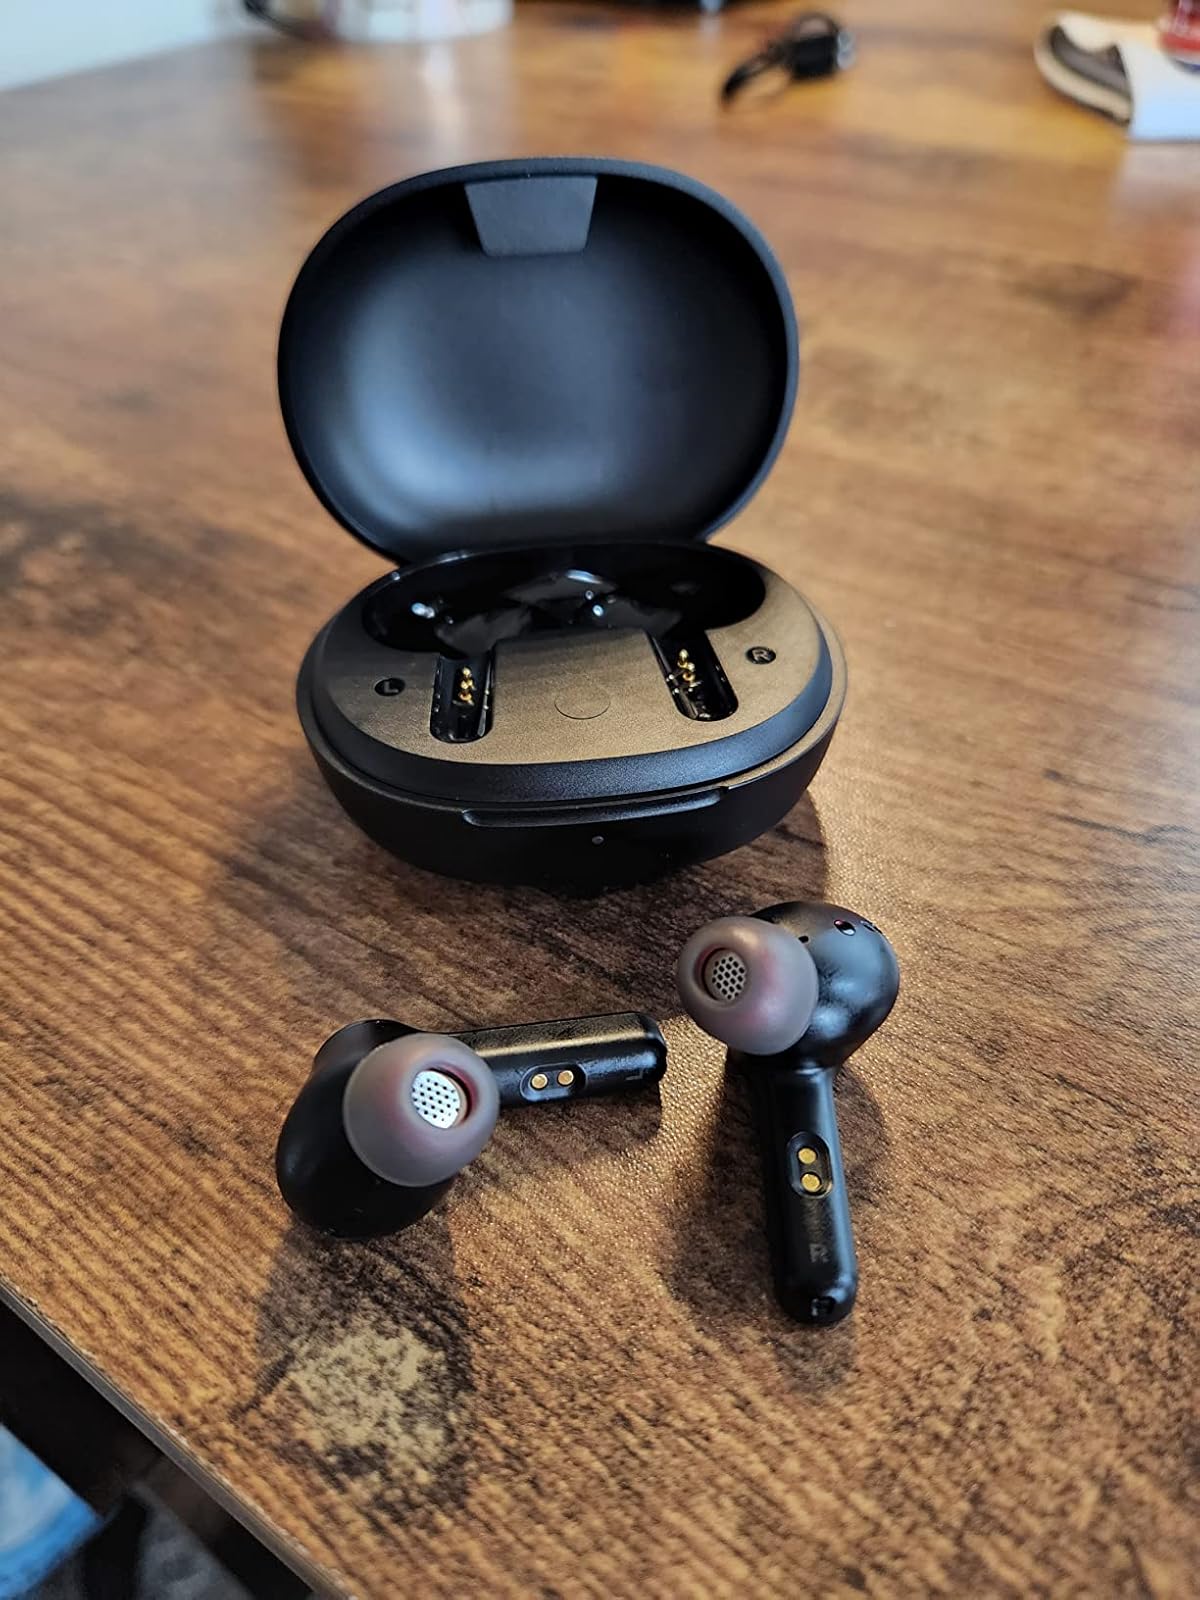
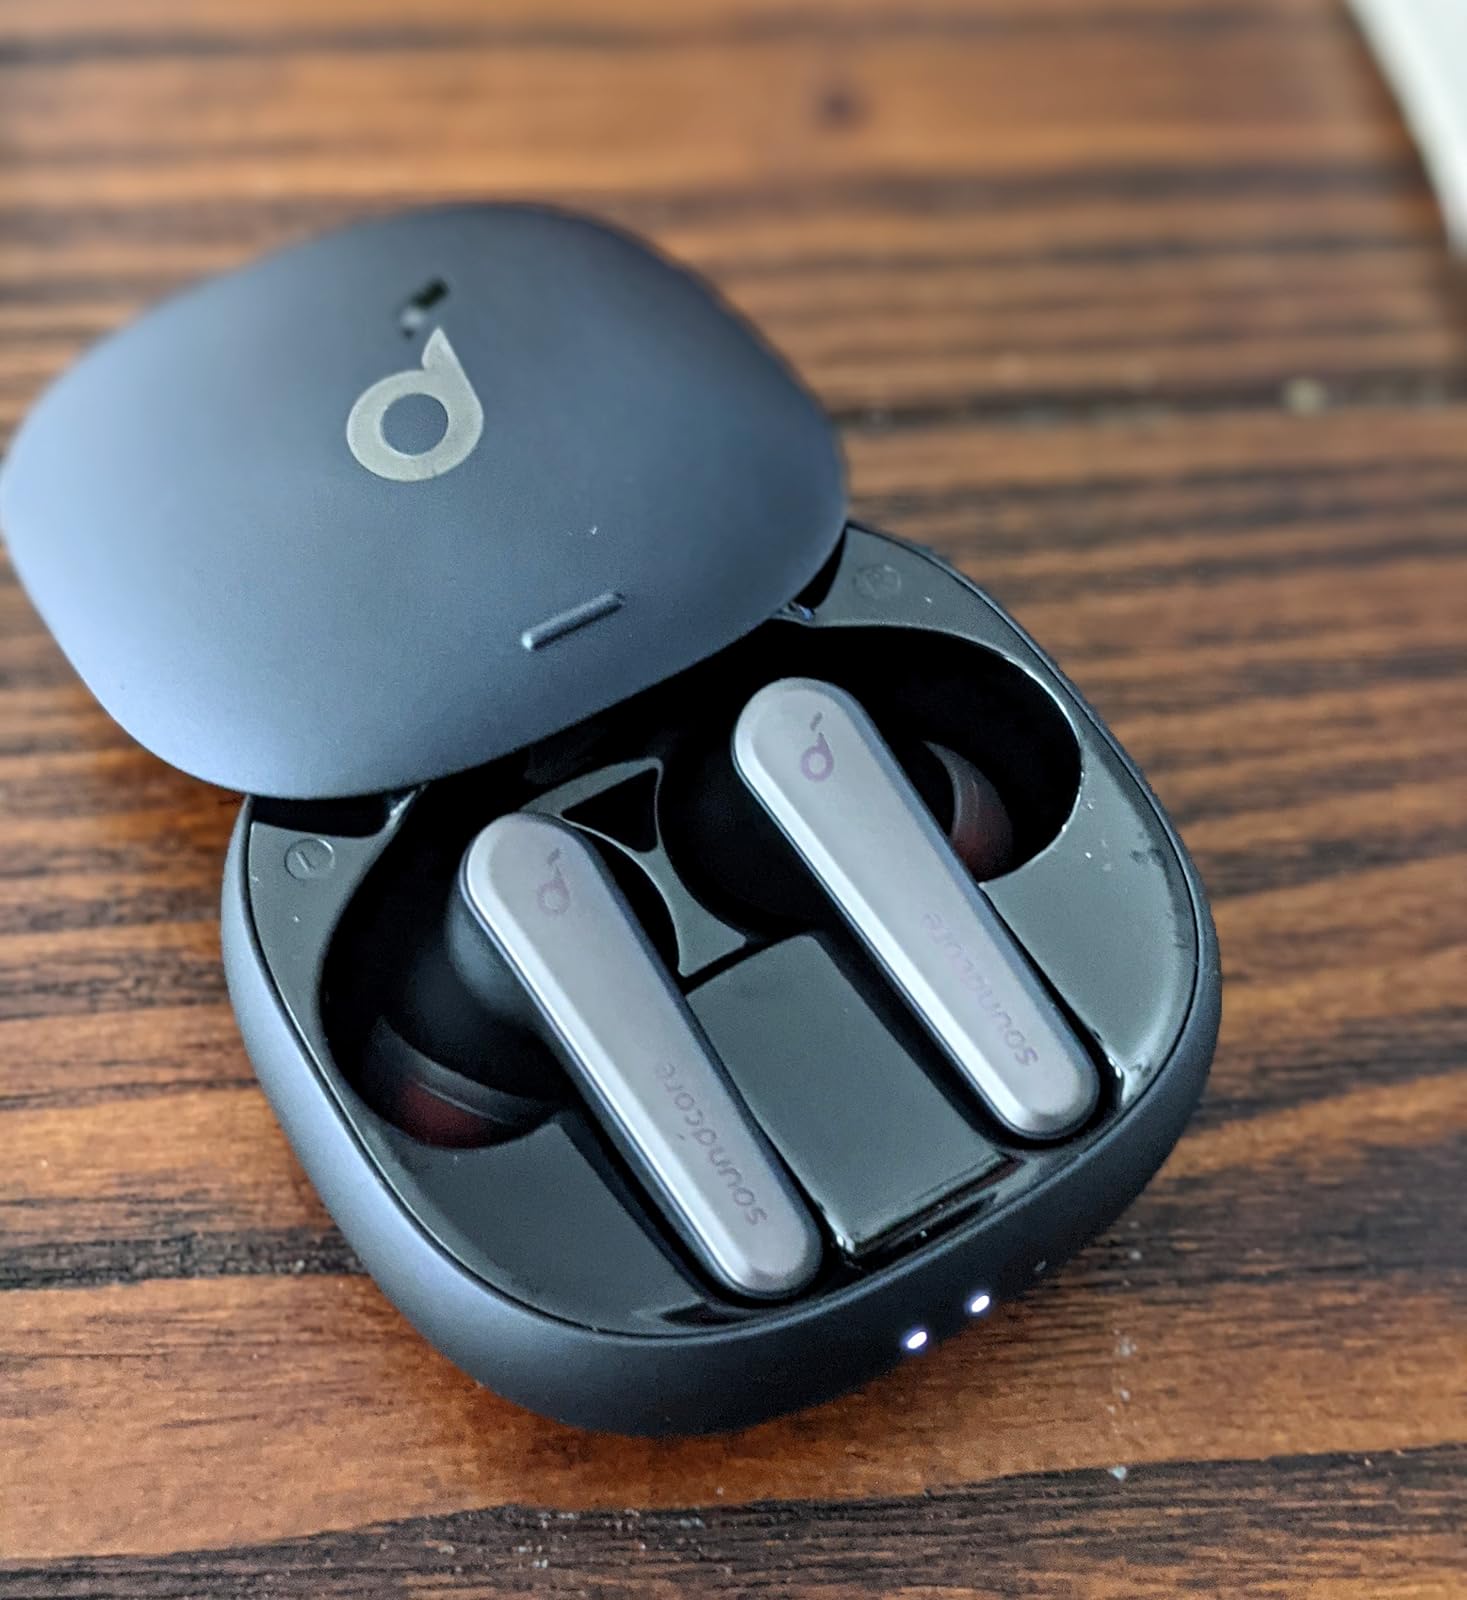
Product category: earbuds
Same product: no